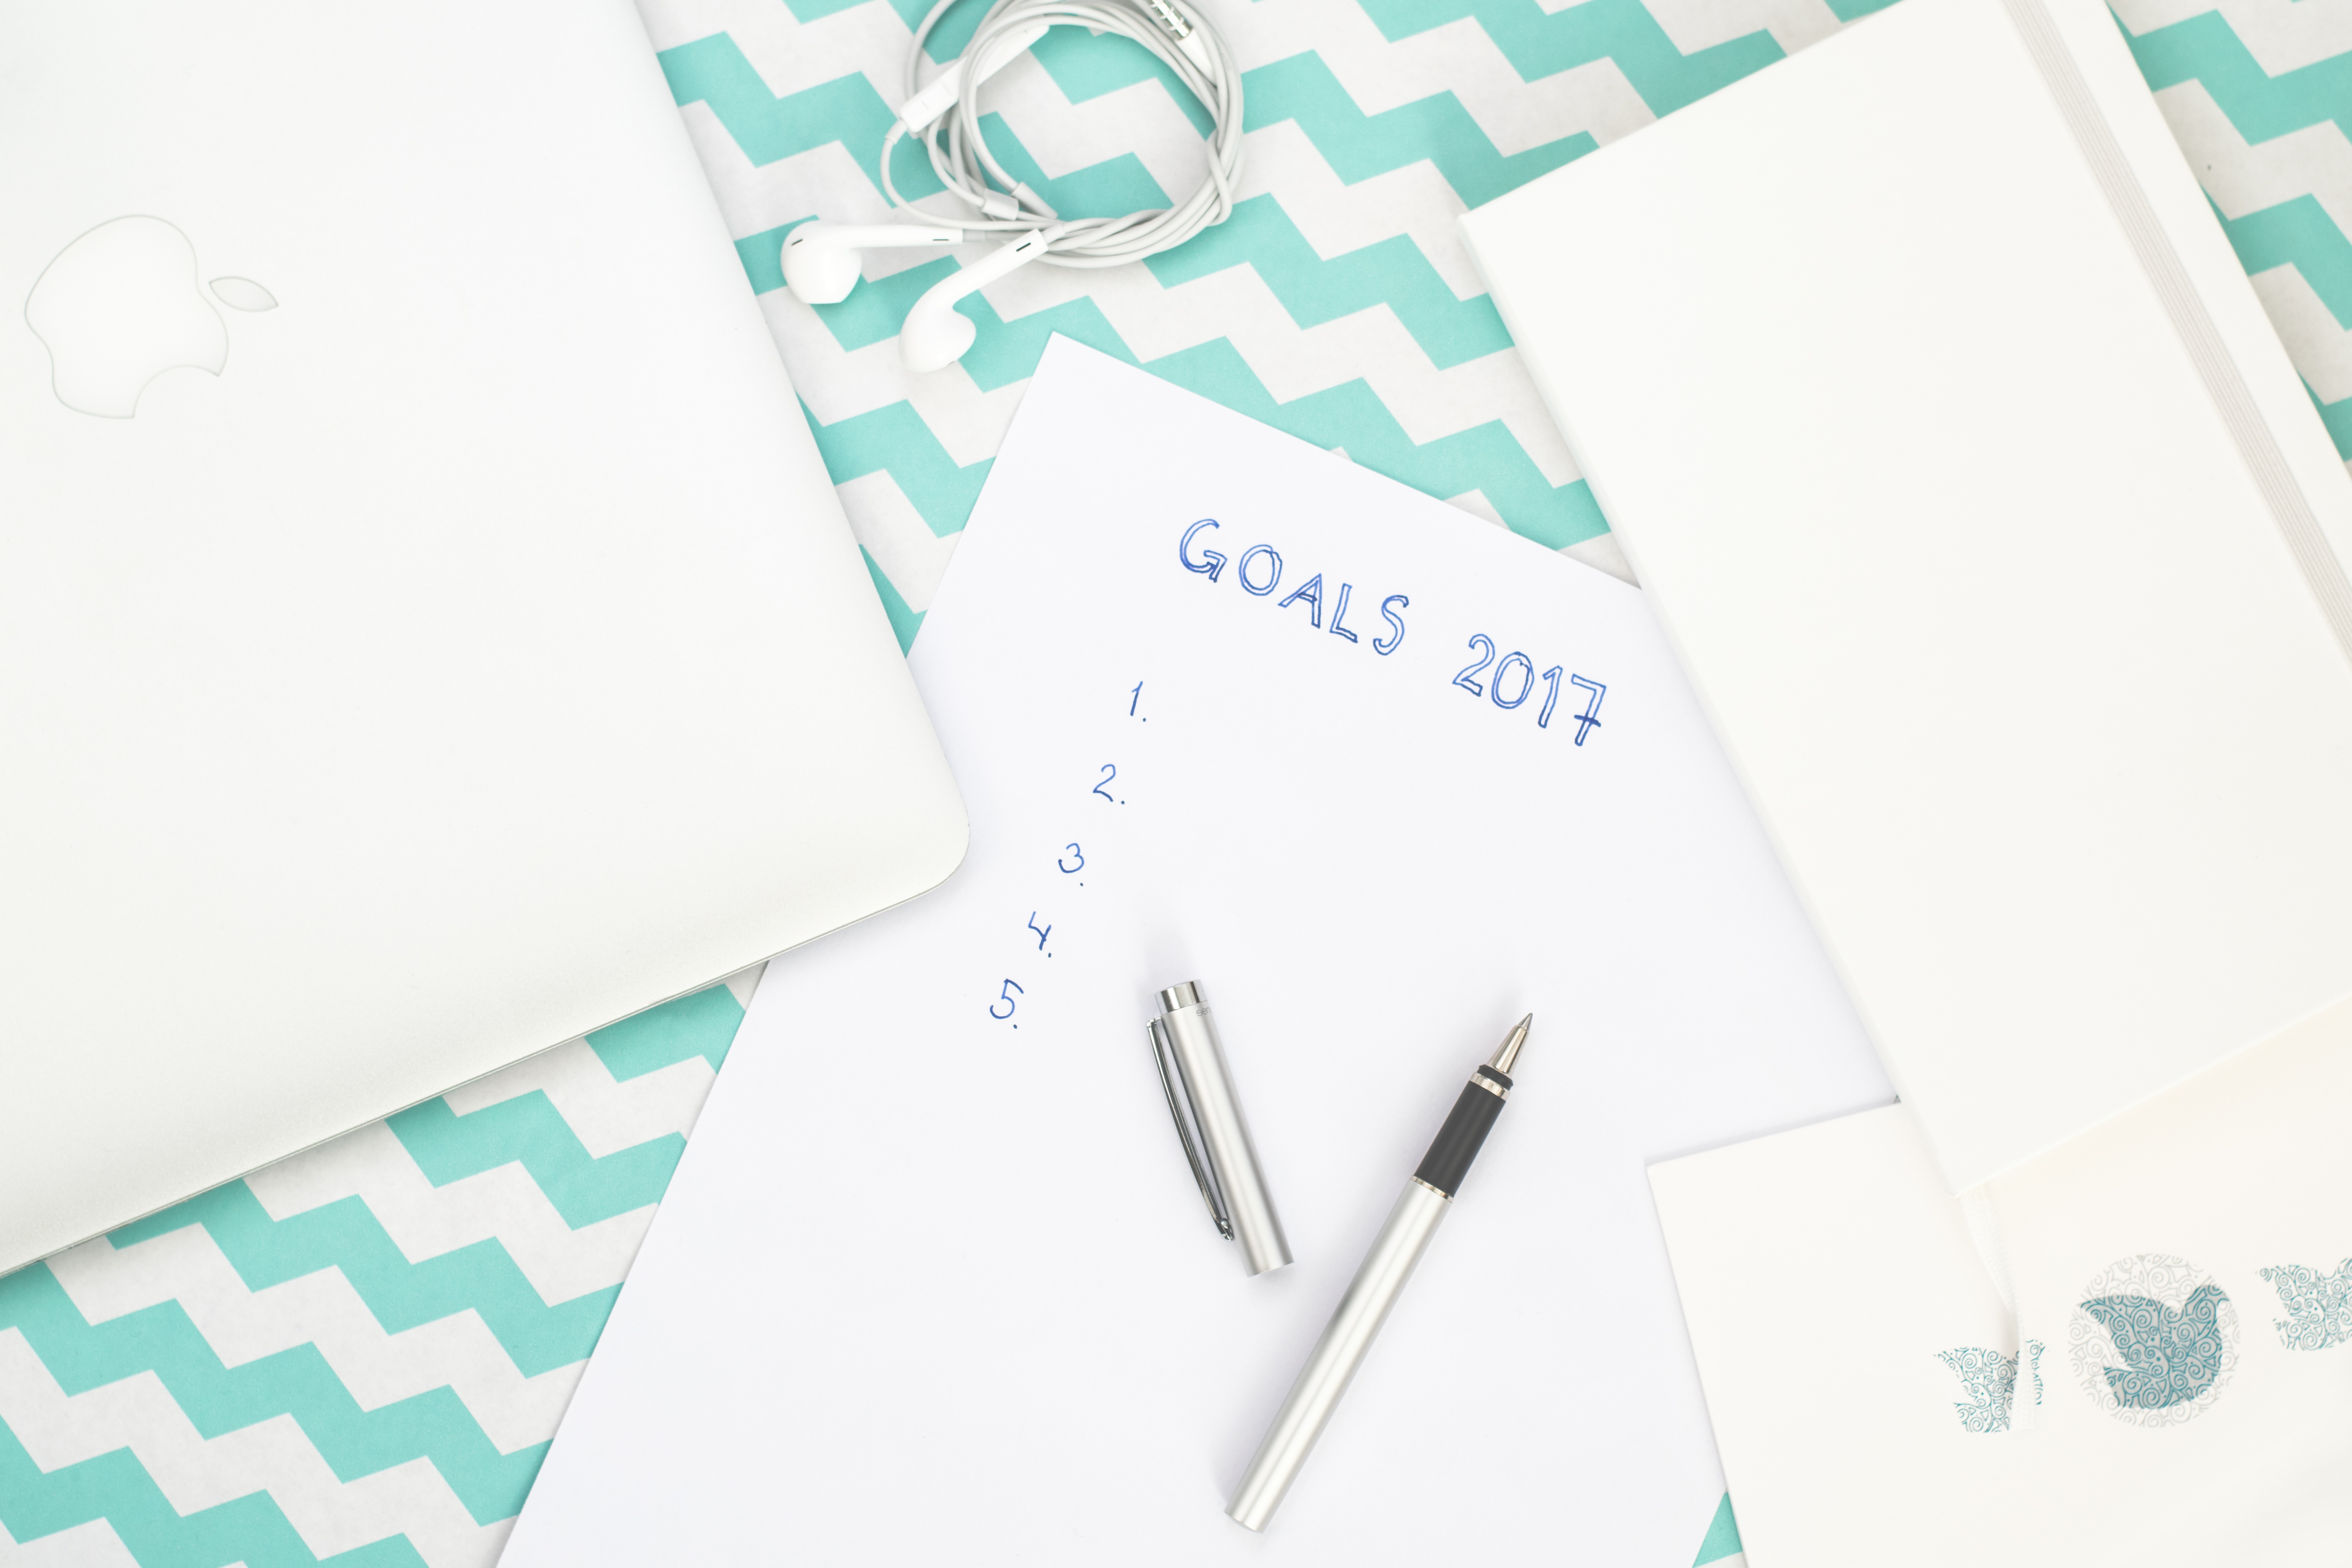
laptop, notebook, white, leaf, pen, pattern, paper, still life, note, brand, product, font, turquoise, design, headphones, plan, stationery, leave, target, 2017, success, chevron, projects, successful, new year's day, write down, ambition, product design, new year 2017, resolutions, good resolutions, year 2017